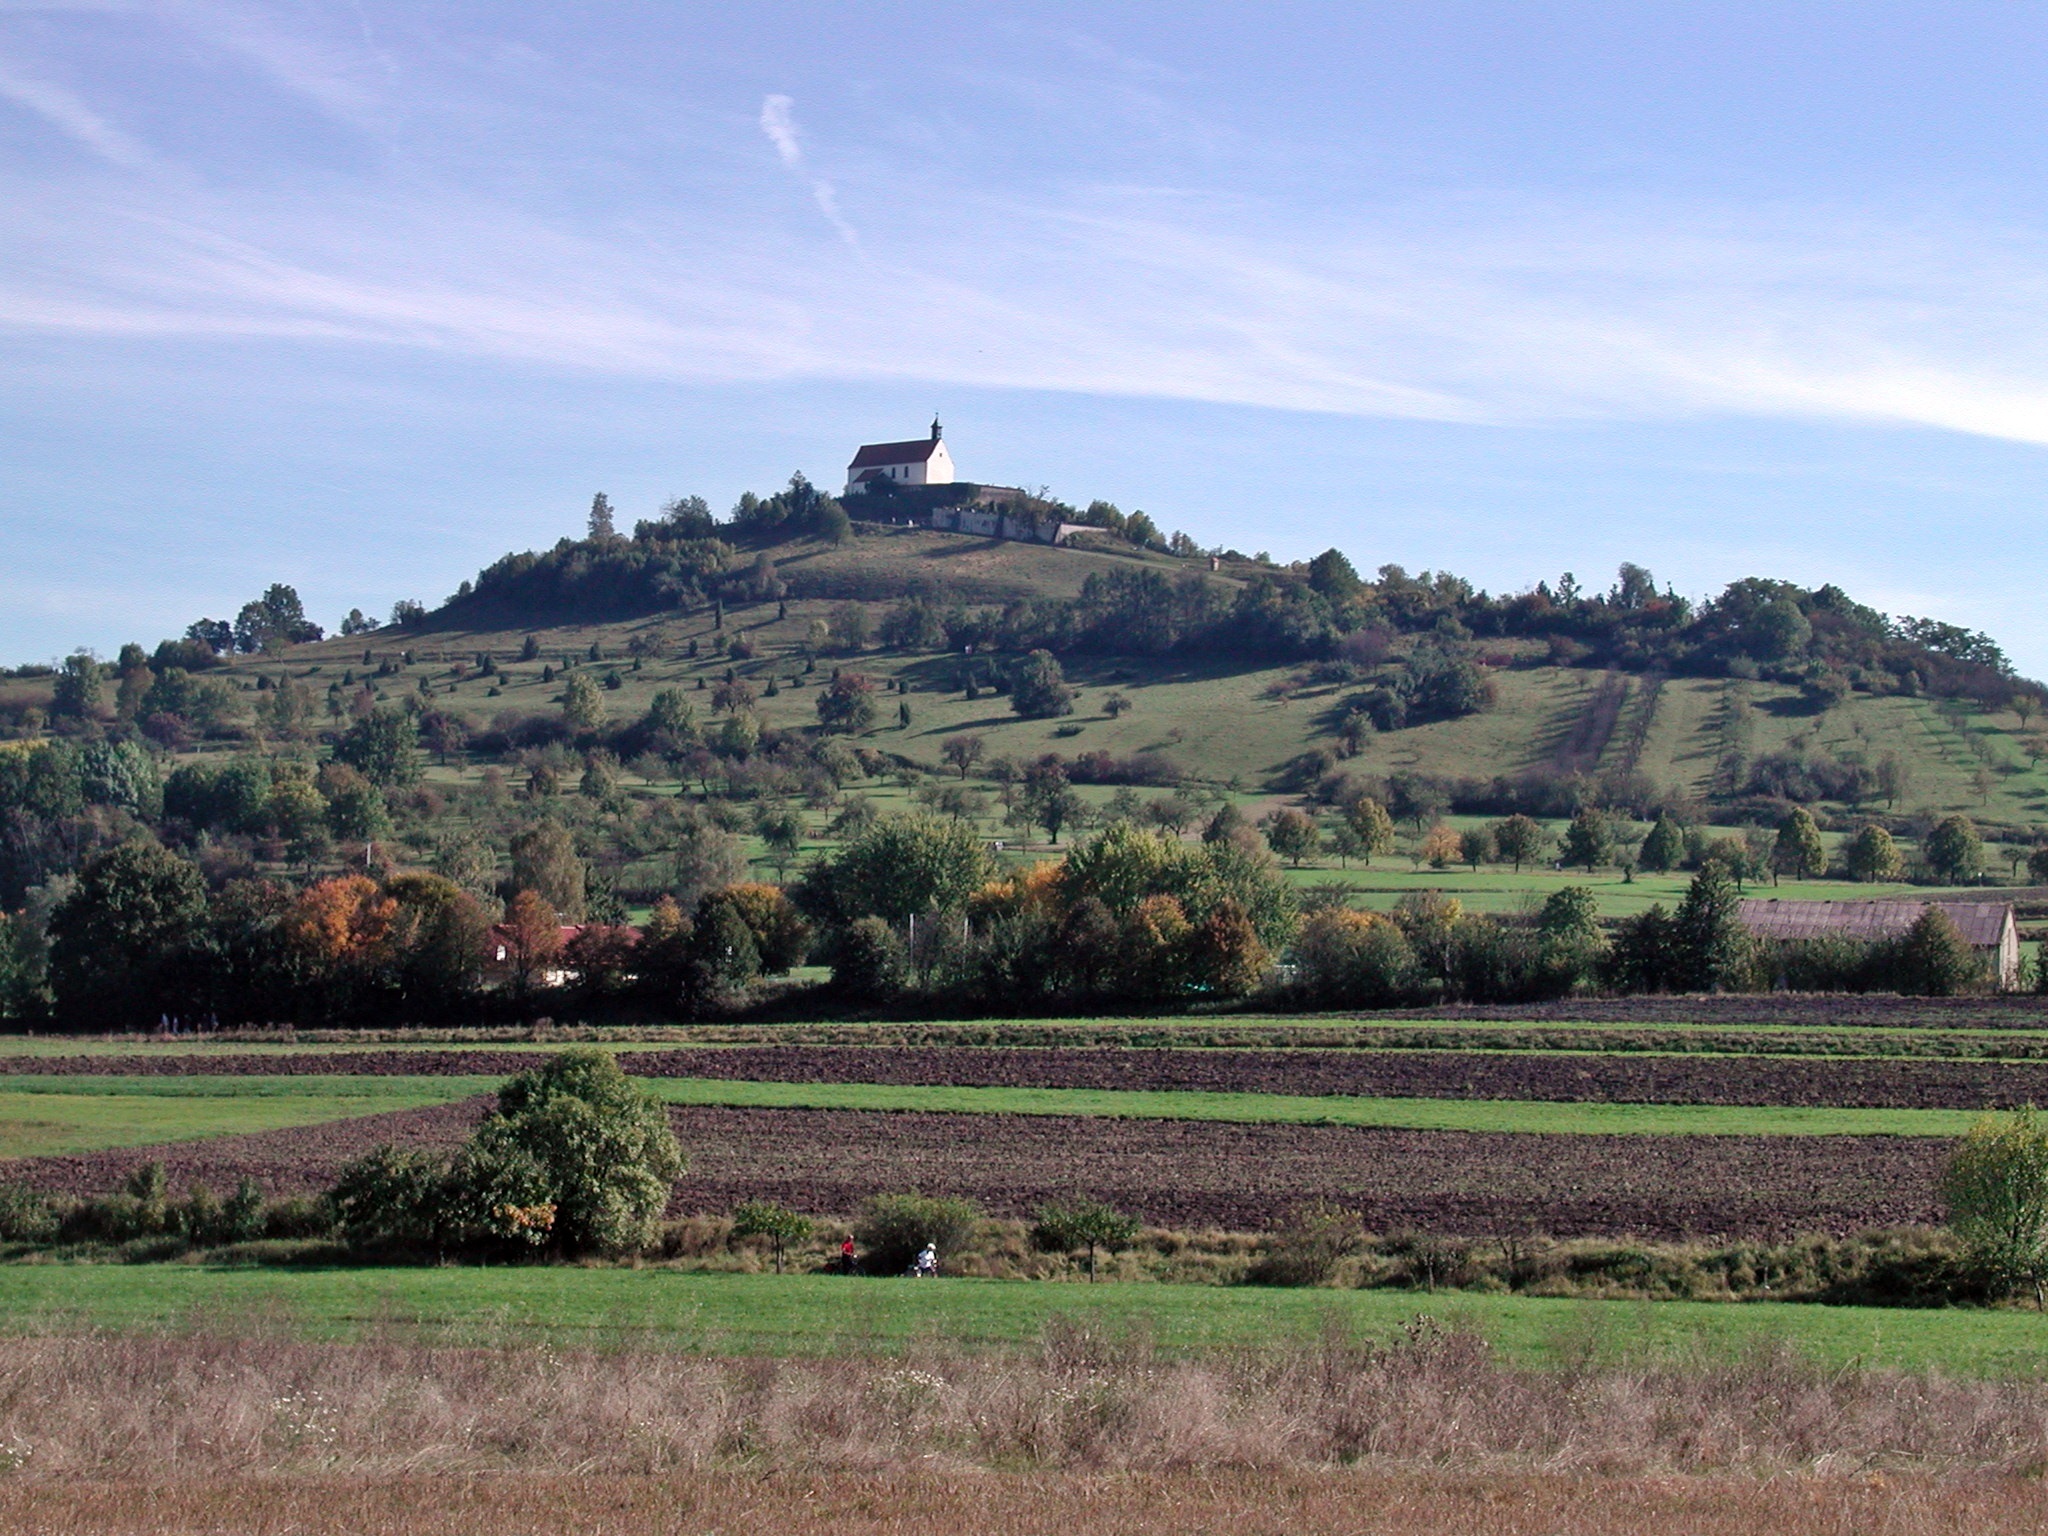
landscape, tree, mountain, architecture, sky, field, farm, hill, view, building, autumn, religion, landmark, church, chapel, agriculture, plain, places of interest, fields, steeple, outlook, plateau, germany, wide, ecosystem, pilgrimage, destination, rural area, distant view, baden w rttemberg, southern germany, t bingen, wurmlinger chapel, wurmlingen, chapel hill, chapel of saint remigius, reported, good view, geographical feature